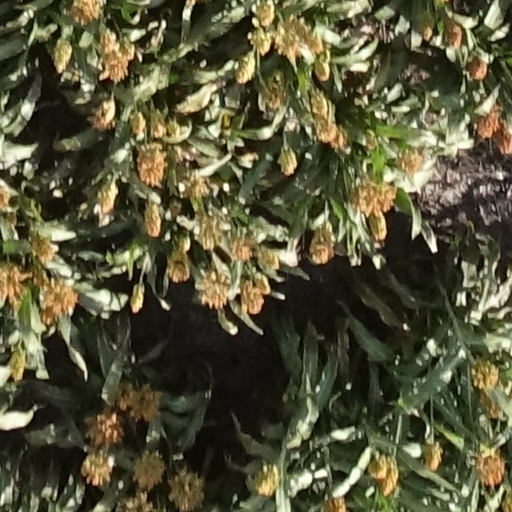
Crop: sorghum